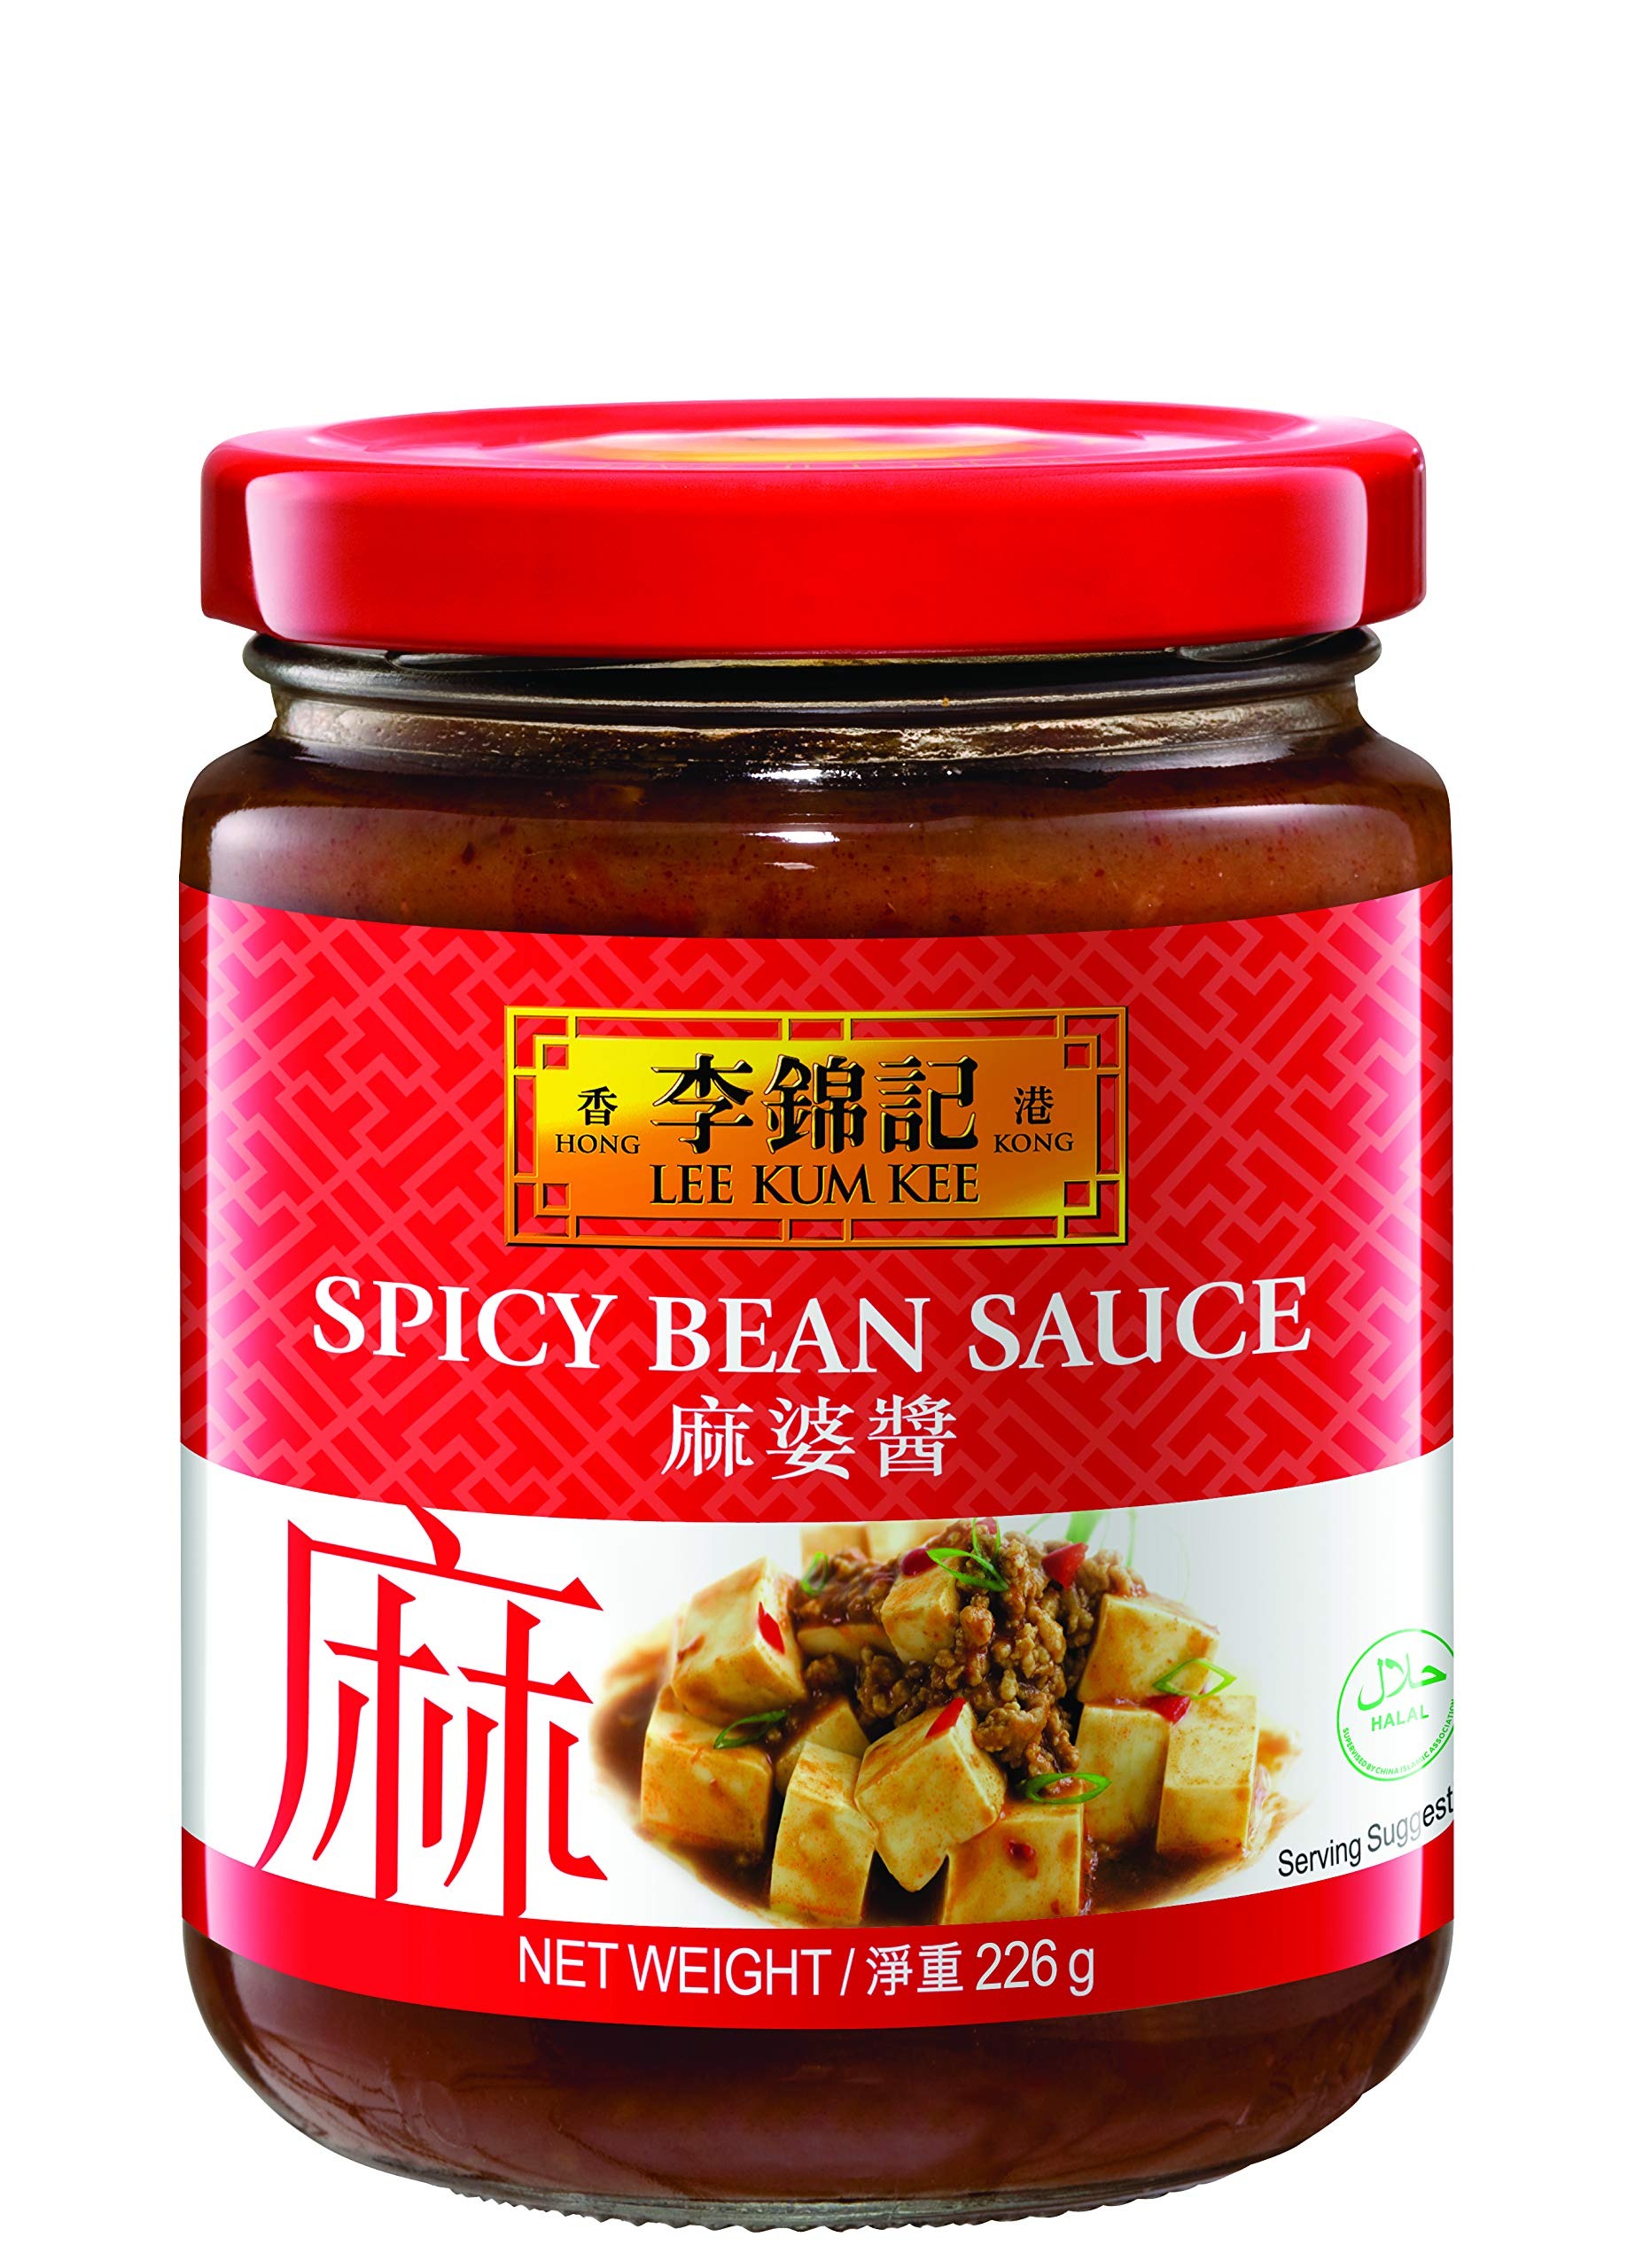
Item Name: Lee Kum Kee Spicy Bean Sauce (Ma Po), 8-Ounce Jars (Pack of 4)
Bullet Point: Net weight: 8 ounce
Value: 32.0
Unit: Ounce

Price: 13.42